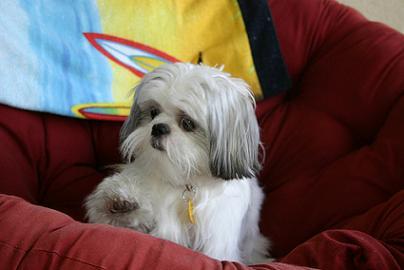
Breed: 361-n000123-Shih_Tzu